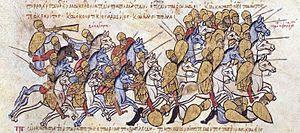
La bataille de Bulgarophygon se déroule à l'été 896 près de la ville de Bulgarophygon, aujourd'hui Babaeski en Turquie. Elle oppose l'Empire byzantin au Premier Empire bulgare, qui remporte la victoire.